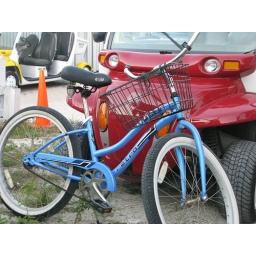
Pick a bike or an electric car to cruise the strip in Key West.